Law School (TV series)

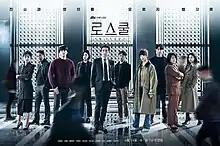
Promotional poster

Law School is a South Korean television series starring Kim Myung-min, Kim Bum, Ryu Hye-young, and Lee Jung-eun. It premiered on JTBC on April 14, 2021 and aired every Wednesday and Thursday at 21:00 KST. The episodes are available for streaming on Netflix.